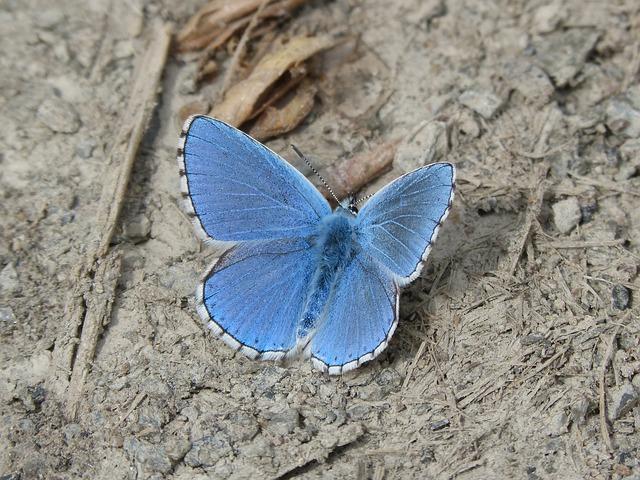
butterfly